Opposition to Francoism

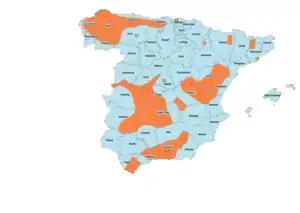
Areas where the "maquis" acted.

The same day that the "Geneva manifesto" appeared, General Kindelán met with Franco in Madrid to ask him in his name and in the name of the rest of the monarchist generals (Gómez Jordana, Dávila, Aranda, Orgaz, Vigón and Varela) to proclaim the monarchy and declare himself regent. "Franco gritted his teeth and responded in a conciliatory and sly tone. He denied any formal commitment to the Axis, stated that he did not wish to remain any longer than necessary in a position that he found more unpleasant every day and confessed that he wanted Don Juan to be his successor". Two months later, he removed General Kindelán from his post as head of the Captaincy General of Catalonia, appointing him director of the Army College, which had no direct command over troops. He was replaced by the Falangist General Moscardó.